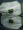
Number: 8